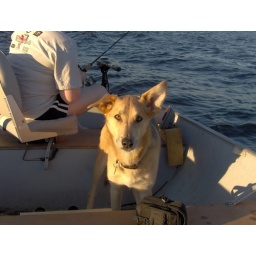
sitting in the boat the other day on pike lake.